Max Lilja

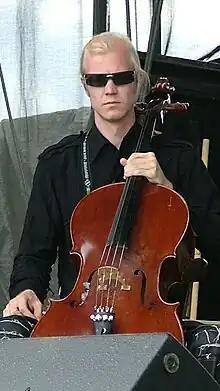
Lilja in 2007

Max Lilja (born 27 October 1975) is a Finnish cello player. He is best known as a founding member of the Finnish cello metal band Apocalyptica, a band he left in 2001 to join the Finnish thrash metal band Hevein. Beginning in 2007, Lilja has been a recording and touring member of Tarja Turunen's solo band. Throughout his career, Lilja has continued to play classical music alongside rock, metal, and crossover projects.